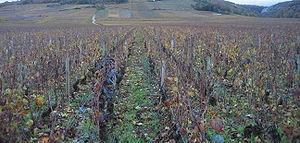
Le vignoble de Bourgogne est un vignoble français situé en Bourgogne-Franche-Comté dans les départements de l'Yonne, de la Côte-d'Or et de Saône-et-Loire. Il s’étend sur 250 km de longueur du nord de Chablis au sud du Mâconnais.
Un grands-échezeaux est un vin français d'appellation d'origine contrôlée produit sur le climat des Grands Échezeaux à Flagey-Echézeaux, en Côte-d'Or. Il est classé parmi les grands crus de la côte de Nuits, en Bourgogne.